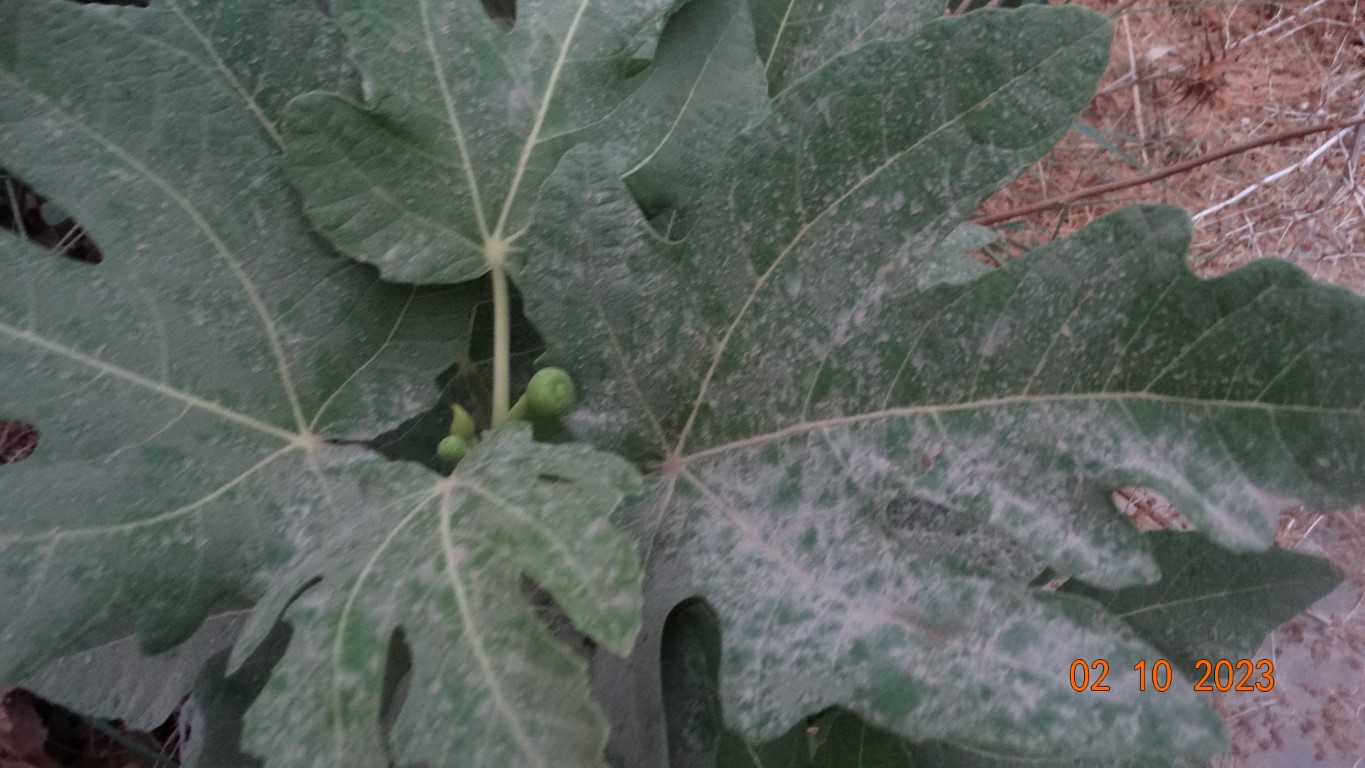
Label: healthy